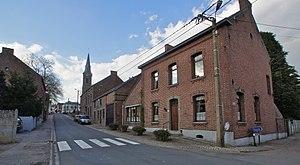
Villers-la-Ville (Sart-Dames-Avelines), Belgique: Le village